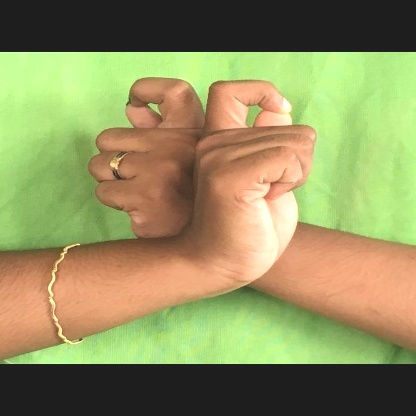
Mudra: Berunda